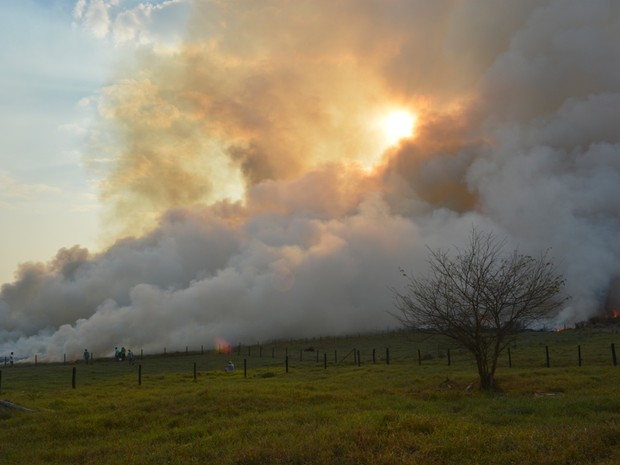
Fire: no
Smoke: yes